Ginni Rometty

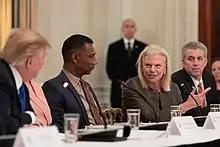
Rometty participates on a White House panel on workforce development in March 2019

A director at IBM since 2012, Rometty has also been involved in IBM organizations such as its Women in Technology Council, Women's Executive Council, and Women's Leadership Council. A former director at APQC, she also served on the board of directors of AIG from 2006 until 2009. She remains on the board of overseers and board of managers for the Memorial Sloan Kettering Cancer Center, and since 2013 she has been a council member at the Latin America Conservation Council. Rometty serves on the Council on Foreign Relations and is also on the board of trustees of her "alma mater" Northwestern University, where she was commencement speaker for the graduating class of 2015. She was a member of the White House's Business Advisory Panel for much of 2017, before the panel dissolved itself that August. In November 2017, she co-chaired WEF Davos.